Nils Poppe

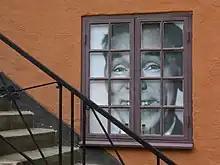
Picture of Nils Poppe at Filmstaden, Stockholm.

His film debut was in 1937, a modest role as a bear in the Adolf Jahr film ; a series of film comedies then followed, including , , and .